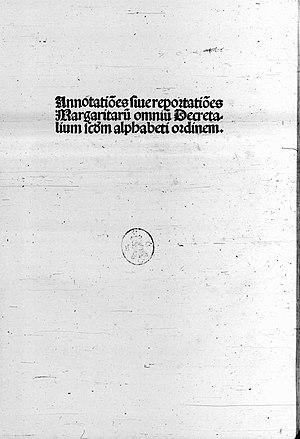
Sébastien Brant est un humaniste et poète satirique allemand, auteur notamment de La Nef des fous, illustrée par Albrecht Dürer et qui fut, avant les Souffrances du jeune Werther de Goethe, l'ouvrage populaire le plus souvent imprimé.